Kim Possible

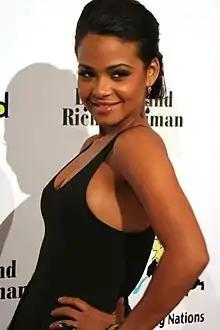
R&B singer Christina Milian recorded the show's theme song "Call Me, Beep Me", which she also credits with benefiting her own career as a recording artist.

Tahj Mowry, who plays T.J. Henderson on the sitcom "Smart Guy", voices Wade. In terms of recurring and guest roles, "Designing Women"s Jean Smart voices Kim's mother Ann. Kirsten Storms voiced Kim's high school rival Bonnie while portraying Belle on the soap opera "Days of Our Lives". Prior to "Kim Possible", Storms had starred in Disney Channel's "" film series. "That's So Raven"s Raven-Symoné voices Kim's female best friend Monique, cast based on her reputation as a comedic actress and ability to deliver a punchline. Señor Senior, Sr. and Señor Senior, Jr. are voiced by Ricardo Montalban and Nestor Carbonell, respectively. Friedle's "Boy Meets World" co-star Rider Strong voices Brick Flag, Bonnie's boyfriend. Ashley Tisdale of Disney Channel's "High School Musical" film series and sitcom "The Suite Life of Zack & Cody" was offered the role of Season 4 villain Camille Leon. "That's So Raven"'s Anneliese van der Pol voiced a guest role in the episode "And The Mole Rat Will Be CGI" as Heather, an actress hired to play Kim in a film adaptation of her life, serving as her first voice-acting role. Loter had always been interested in working with the cast of the television series "Buffy the Vampire Slayer" but this idea never came to fruition; one particularly famous actor refused a villainous guest role in Season 4 because he was insulted to have been asked to voice an animated character on a television series.